Saint-Charles River (Quebec City)

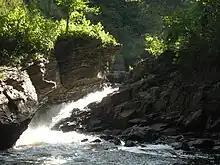
The Saint-Charles river near Wendake.

This river crosses the Wyandot territory of Wendake at the north of Quebec City. Rapids and waterfalls are found in this section under the name of "Kabir Kouba" or «Silver Serpent» in Wyandot language. The "Parc de la Falaise et de la chute Kabir Kouba" along the falls at this place has an interpretation center and trails allowing visitors to observe the Kabir Kouba waterfall in a canyon, a rich flora and fossils as old as 455 million years. A song from the singer Claire Pelletier, "Kabir Kouba", refers to the many Wyandot legends that revolve around the river.